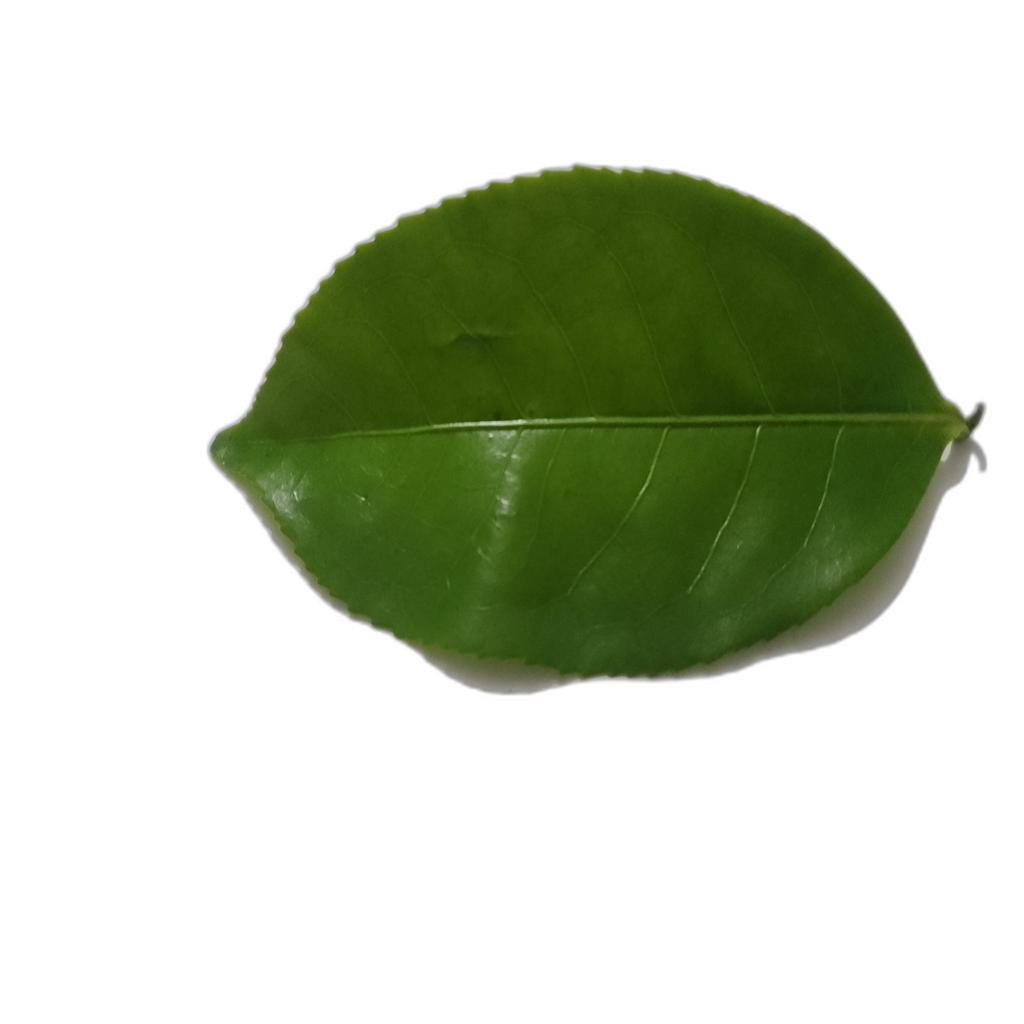
Label: Healthy